Saint-Euphrône

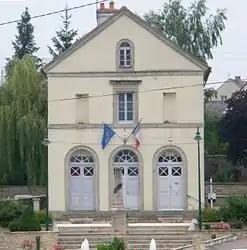
Town hall

Saint-Euphrône is a commune in the Côte-d'Or department in eastern France.